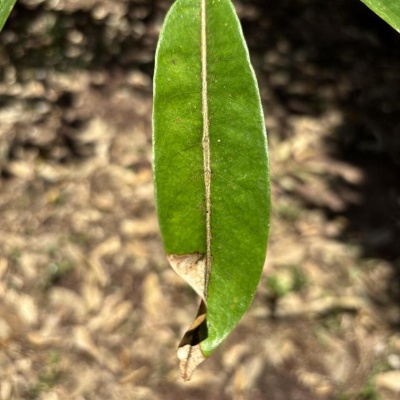
Label: Leaf_Blight